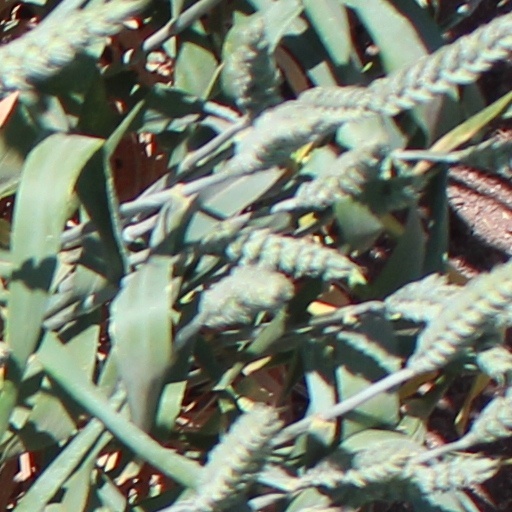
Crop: wheat